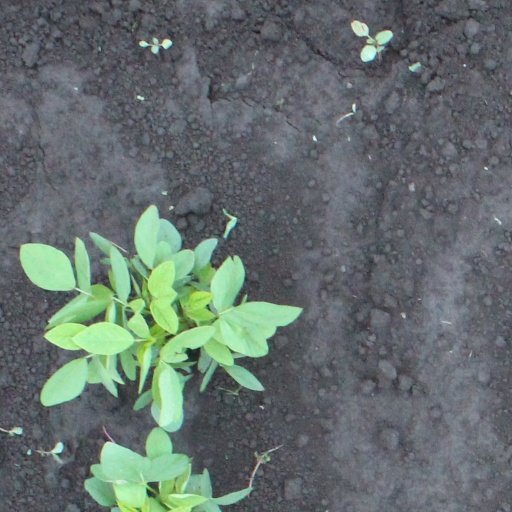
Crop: soybean